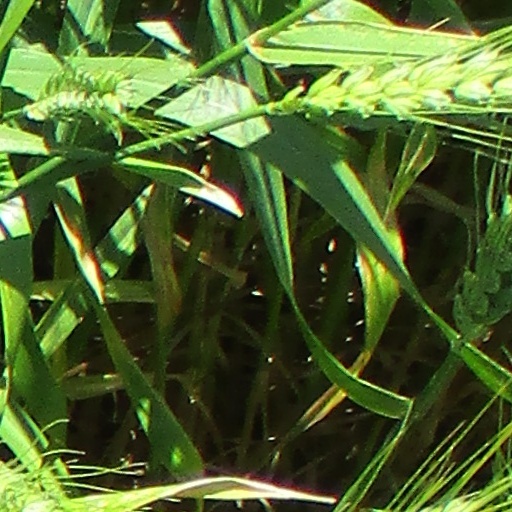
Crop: wheat